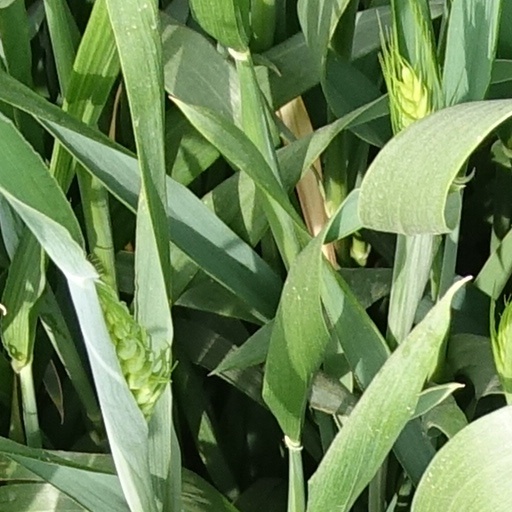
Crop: wheat